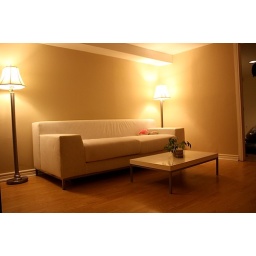
updated living room!!!!! still being added: shelf above couch for goth ornaments, vintage frames, faux fur rug